Shaker families

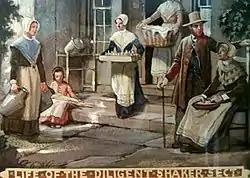
"Life of the Diligent Shaker," Shaker Historical Society

Shaker families were groups of followers within Shaker communities.